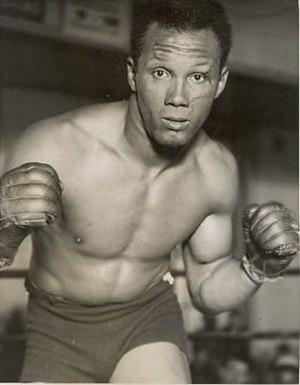
Santiago Lovell est un boxeur argentin né le 23 avril 1912 à Buenos Aires et mort le 17 mars 1966. Il est le frère du boxeur Guillermo Lovell.
Aux Jeux olympiques d'été de 1932, huit épreuves de boxe anglaise se sont disputées du 9 au 13 août 1932 à Los Angeles, États-Unis.